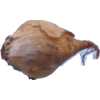
Label: onion